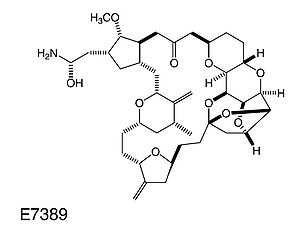
Halichondrin B
Molekylestrukturen af E7389
Halichondrin B er en kompleks polyether, som er isoleret fra marine organismer bl.a. svampe.